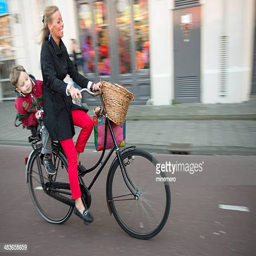
young woman and her son riding a bicycle .